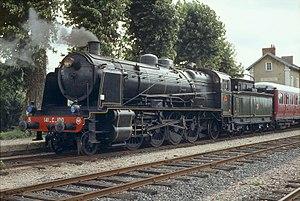
La 141 C 100 sur le chemin de fer touristique ""Train à Vapeur de Touraine"" le 28 août 1983."
Les 141 État 141-001 à 250 sont des locomotives à vapeur du type Mikado construites pour l'Administration des chemins de fer de l'État.
Mikado est un type de locomotive à vapeur dont les essieux ont la configuration suivante :
L'association Train à Vapeur Thouarsais, nommée ainsi depuis 2014, avait pour projet de faire circuler du matériel roulant ferroviaire historique entre Thouars et Loudun, sur la Ligne des Sables-d'Olonne à Tours, à l'horizon de l'été 2015.